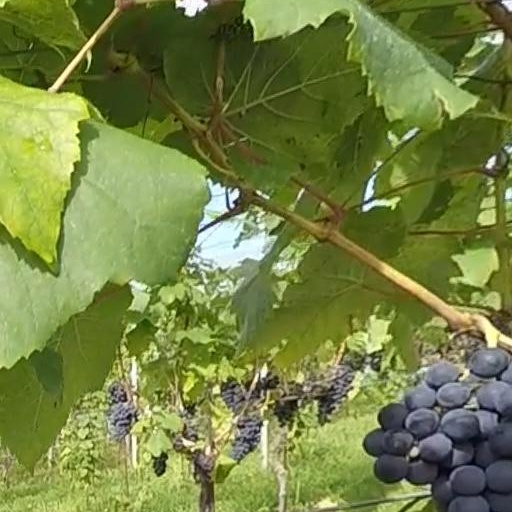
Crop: grape